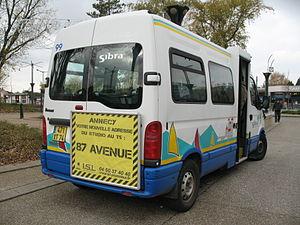
Minibus Renault Master du réseau Sibra à Annecy (74 France).
La Société intercommunale des bus de la région annécienne est une entreprise de transport en commun qui exploite le réseau du même nom desservant la ville d'Annecy et son agglomération depuis plus de 30 ans. En 2018, le réseau est composé de 33 lignes régulières couvrant une surface de plus de 128 km², et dessert près de 153 000 habitants. En 2017, le réseau totalisait 343 km de long.